Joëlle Jones

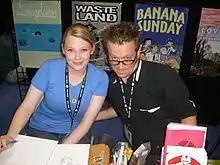
Joëlle Jones and Jamie S. Rich at the 2007 San Diego Comic-Con

Jones's first credited work was as a colorist for Harris Comics in 2004, back when the company had the rights to Vampirella. In 2006, her illustrations appeared in the anthology "Sexy Chix", published by Dark Horse Comics. The following year, she drew "How are the new Three Little Pigs adjusting to being pigs?", which appeared in "Fables" #59, a fantasy series published by the DC Comics imprint Vertigo. She returned to the "Fables" universe in 2015 with "The Last Geppetto Story" (which appeared in Issue 150) and "Fables: The Wolf Among Us" Digital Issue 26.